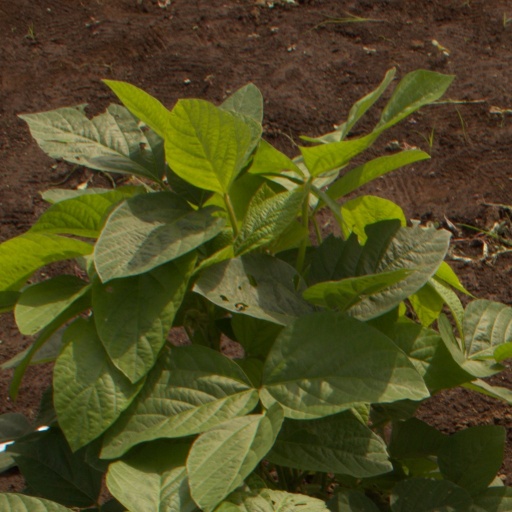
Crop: soybean